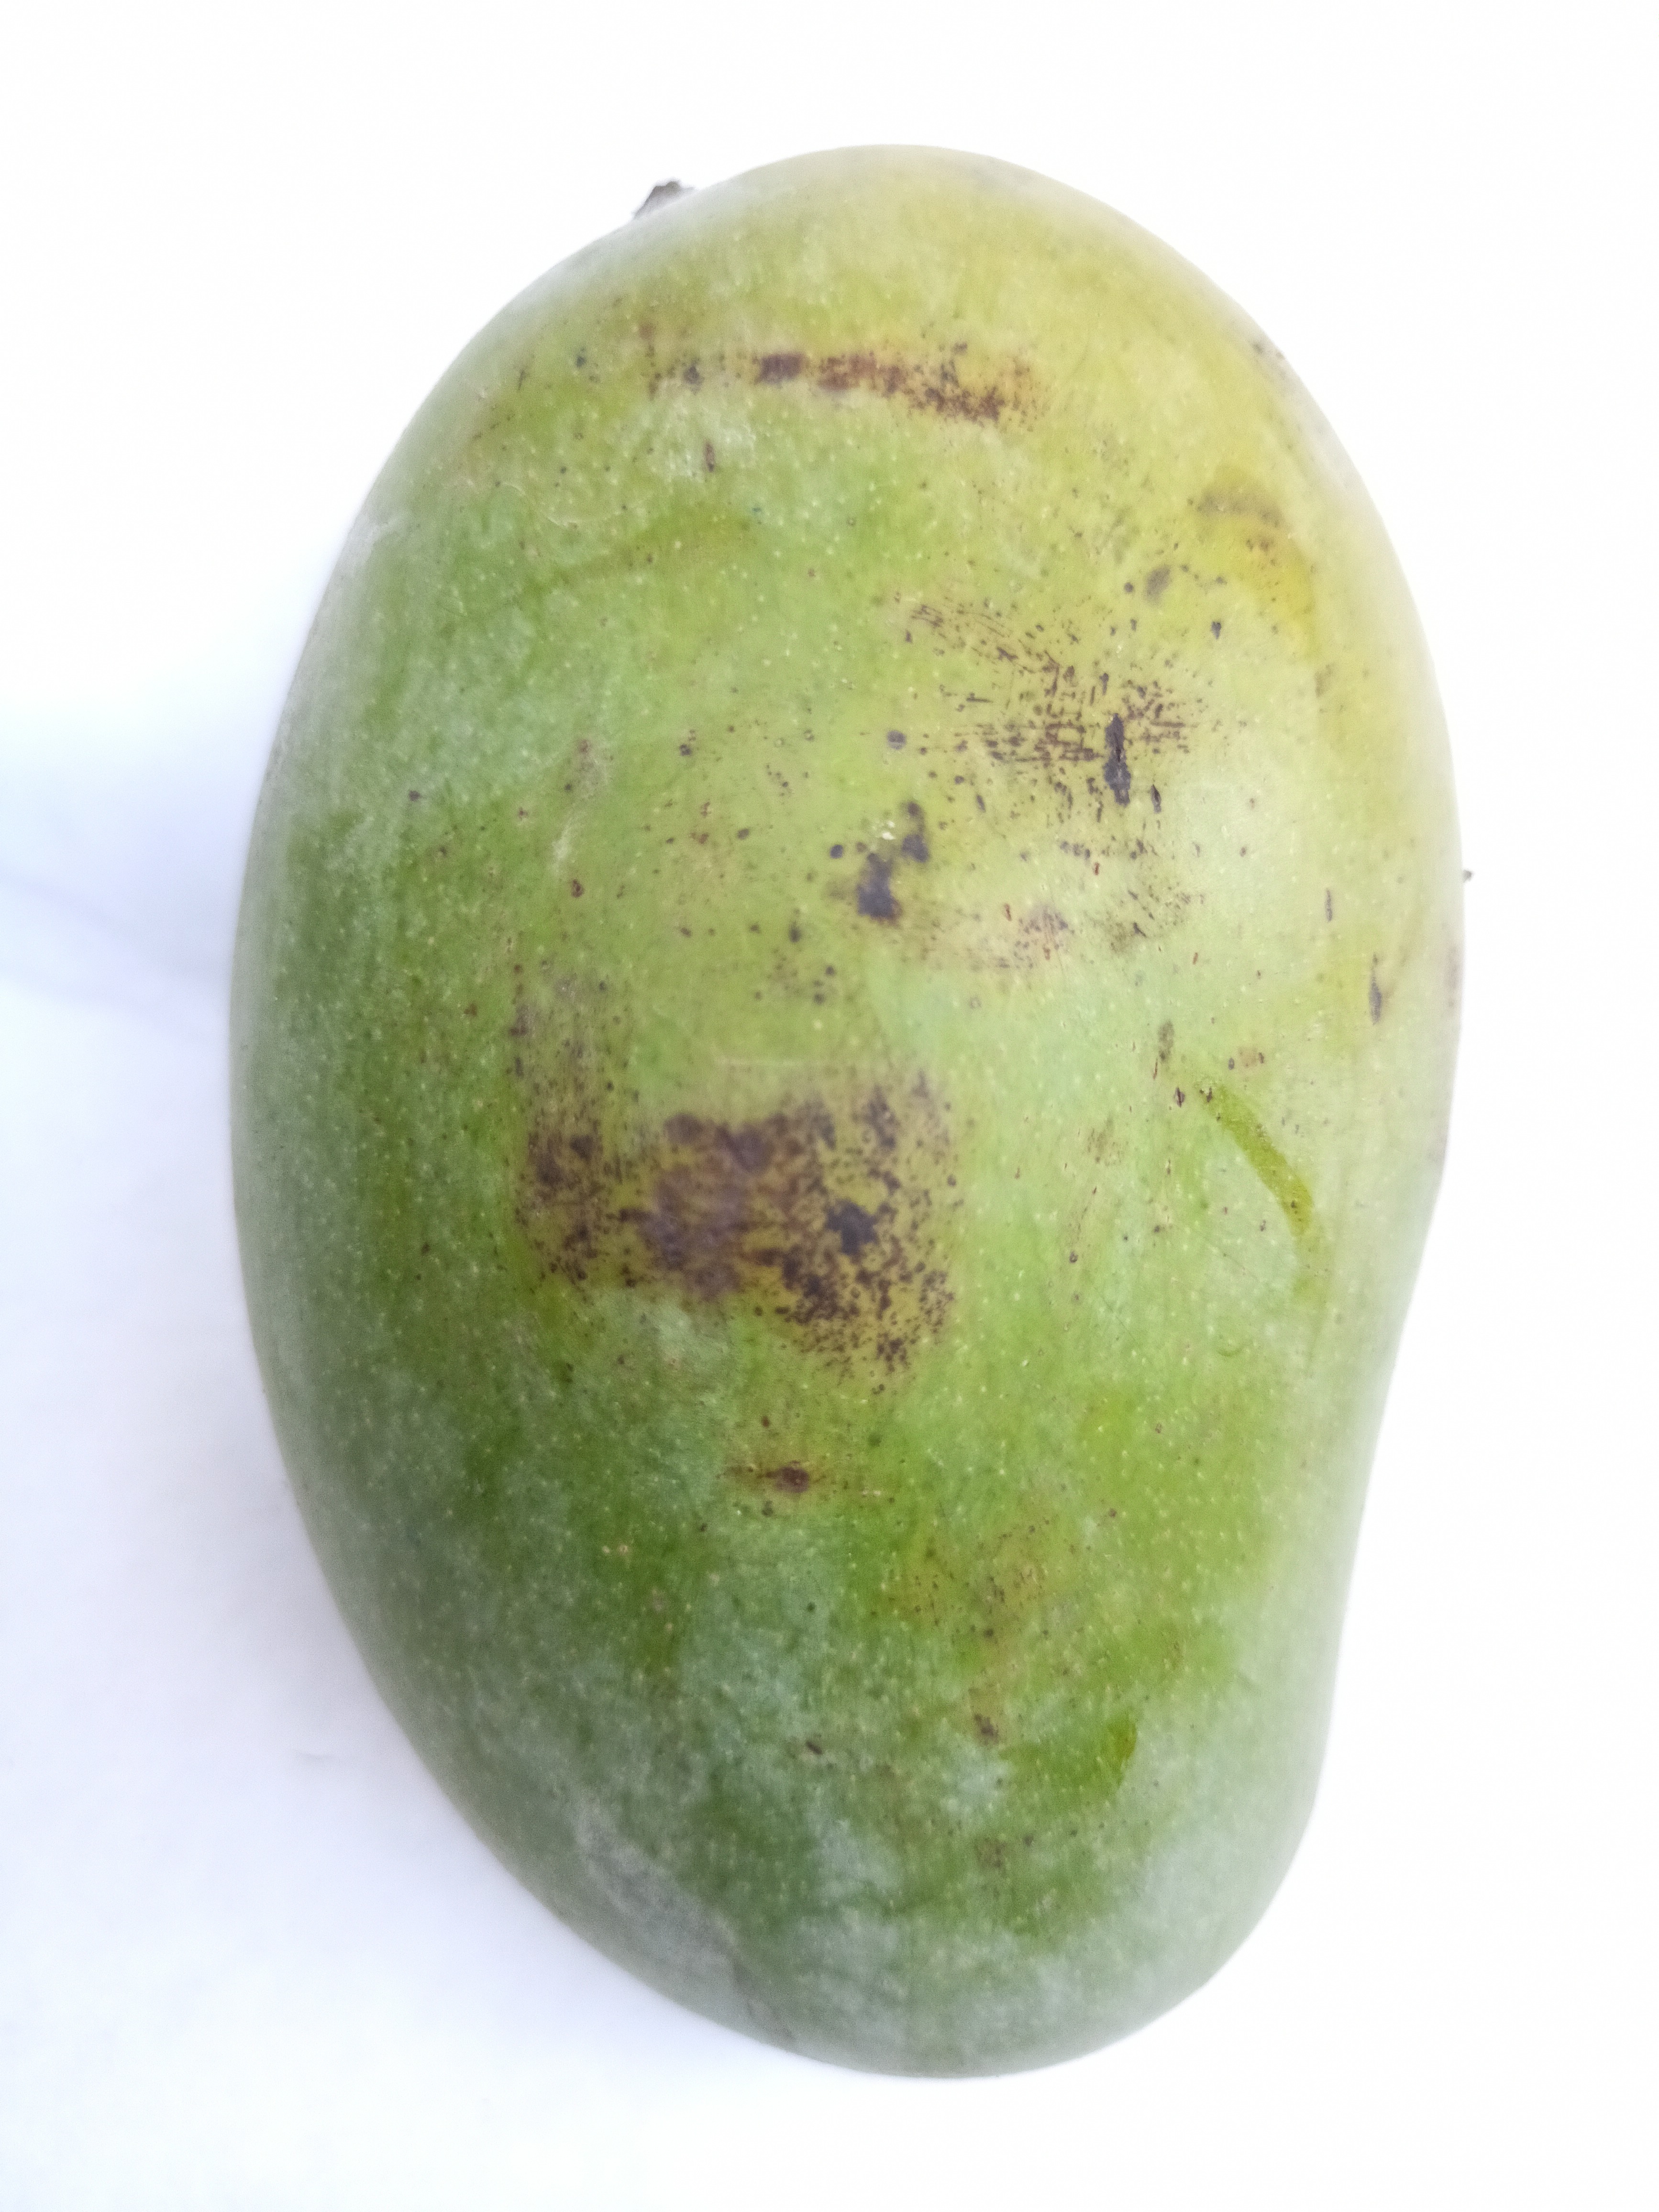
Mango variety: Amrapali